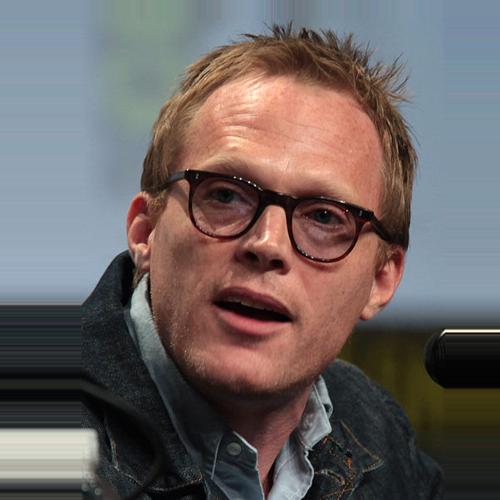
Age: 42